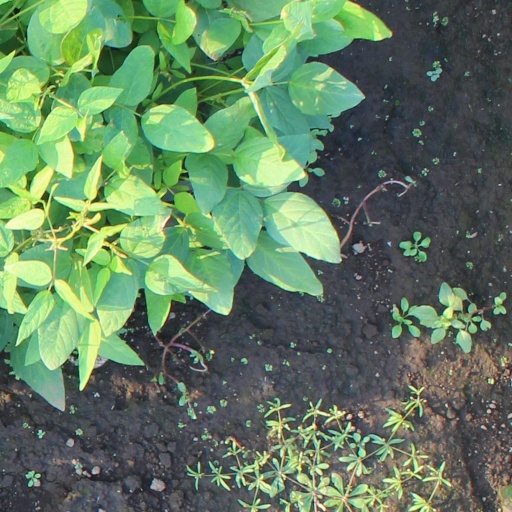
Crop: soybean